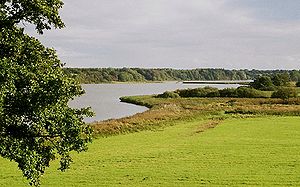
Haddeby Nor
Haddeby Nor
Haddeby Nor
Haddeby Nor eller Hedeby Nor er et nor i det nordlige Tyskland, der ligger med forbindelse til Slien ved Slesvig by i Sydslesvig. Norets areal er på 1 km². Haddeby Nor er dermed Sliens største nor. Noret er både forbundet med Slien og med den sydpå liggende Selk Nor. Norets nordlige afløb i Slien er siden 1882 kanaliseret. Hele arealet tilhører Fartorp kommune. Vest for noret ligger landsbyerne Bustrup og Selk. Ved norets østlige bred ligger landsbyen Lopsted.